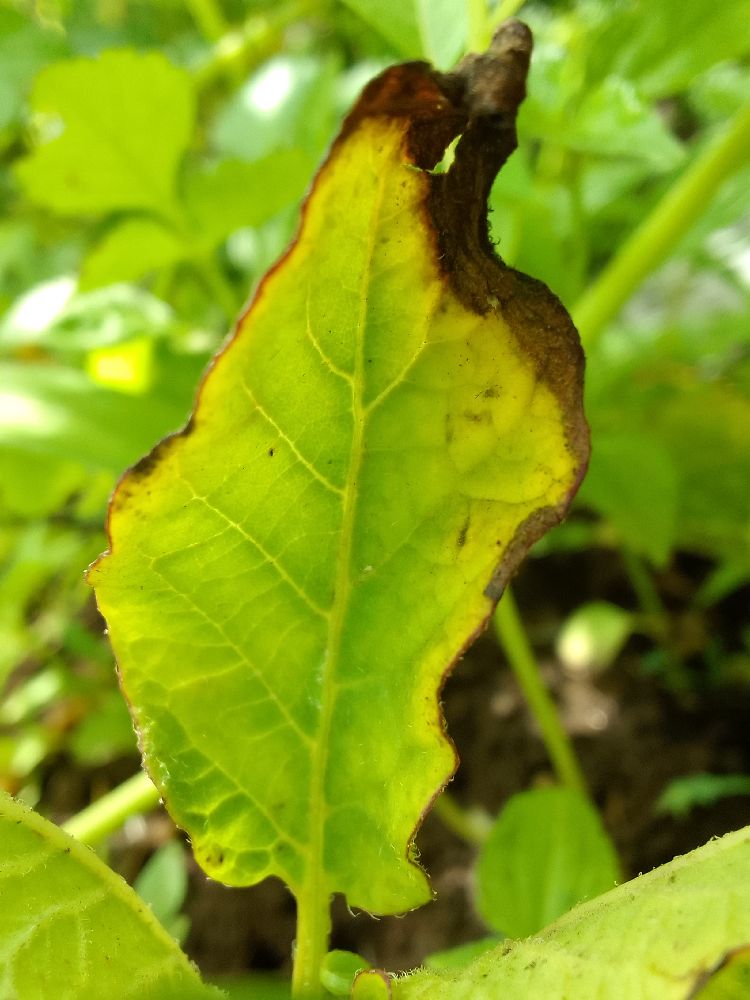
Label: Early blight